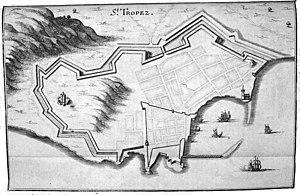
extrait de ""topographia galliae""."
Saint-Tropez est une commune française située dans le département du Var en région Provence-Alpes-Côte d'Azur, chef-lieu du canton de Saint-Tropez.